Kotha Kothaga

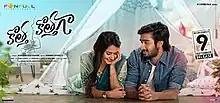
Release poster

Kotha Kothaga is a 2022 Indian Telugu-language romantic drama film directed by Hanumaan Vasamsetty and starring Ajay Aman and Virti Vaghani.